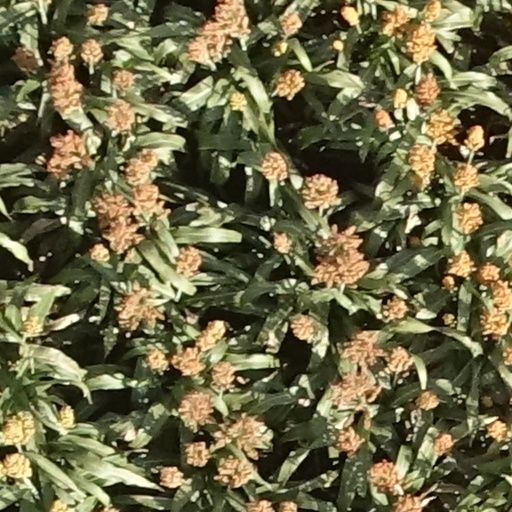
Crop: sorghum